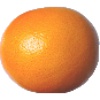
Label: pink_grapefruit